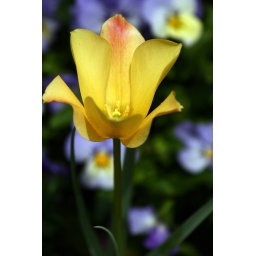
A yellow tulip growing in one of the flower beds in London's St James's Park.